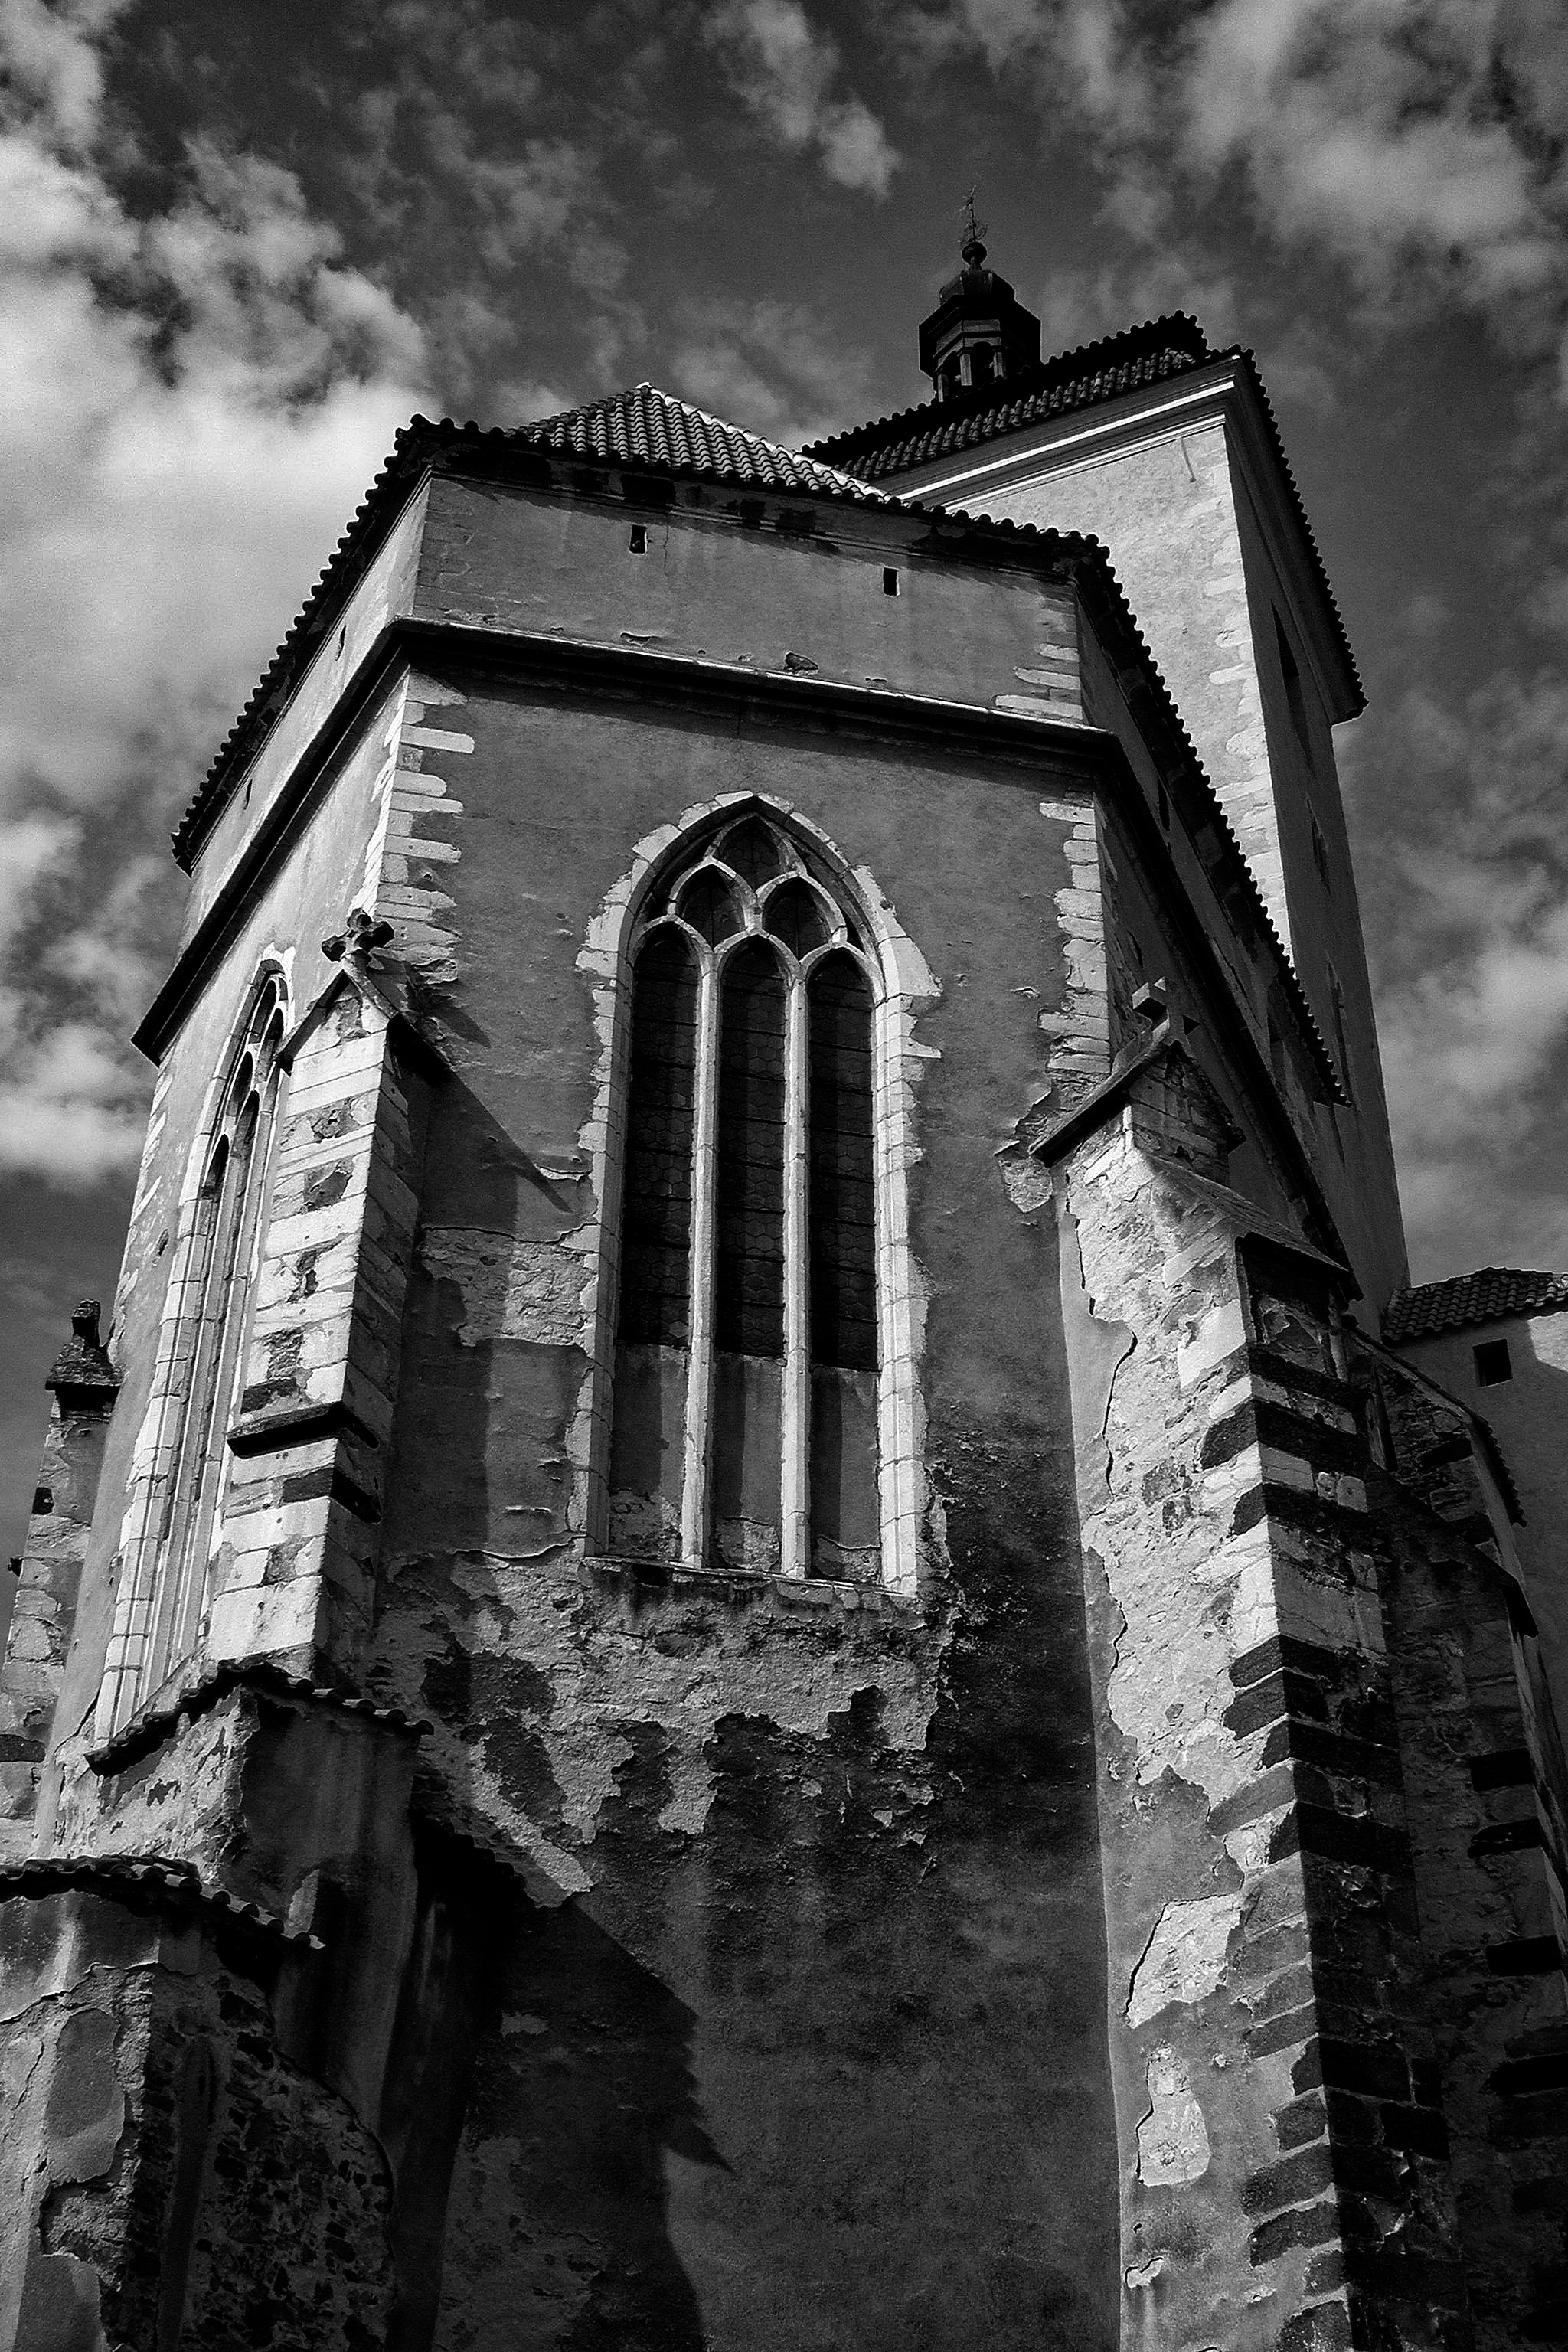
Strakonice, church, white, black, photograph, architecture, black and white, monochrome, monochrome photography, sky, building, chapel, place of worship, stock photography, medieval architecture, photography, facade, gothic architecture, window, history, style, historic site, steeple, symmetry, cathedral